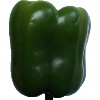
Label: Pepper Green 1